Priyal Gor

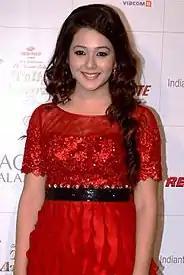
Priyal Gor at Colors' Indian Telly Awards, 2012

Priyal Gor is an Indian television and film actress. She is known for starring as Iccha in the romantic fantasy drama "Ichhapyaari Naagin".